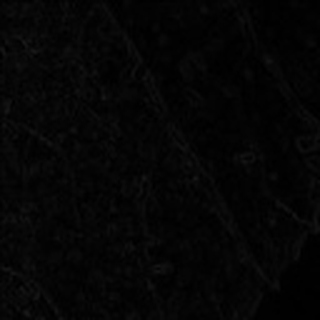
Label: cotton_aphids